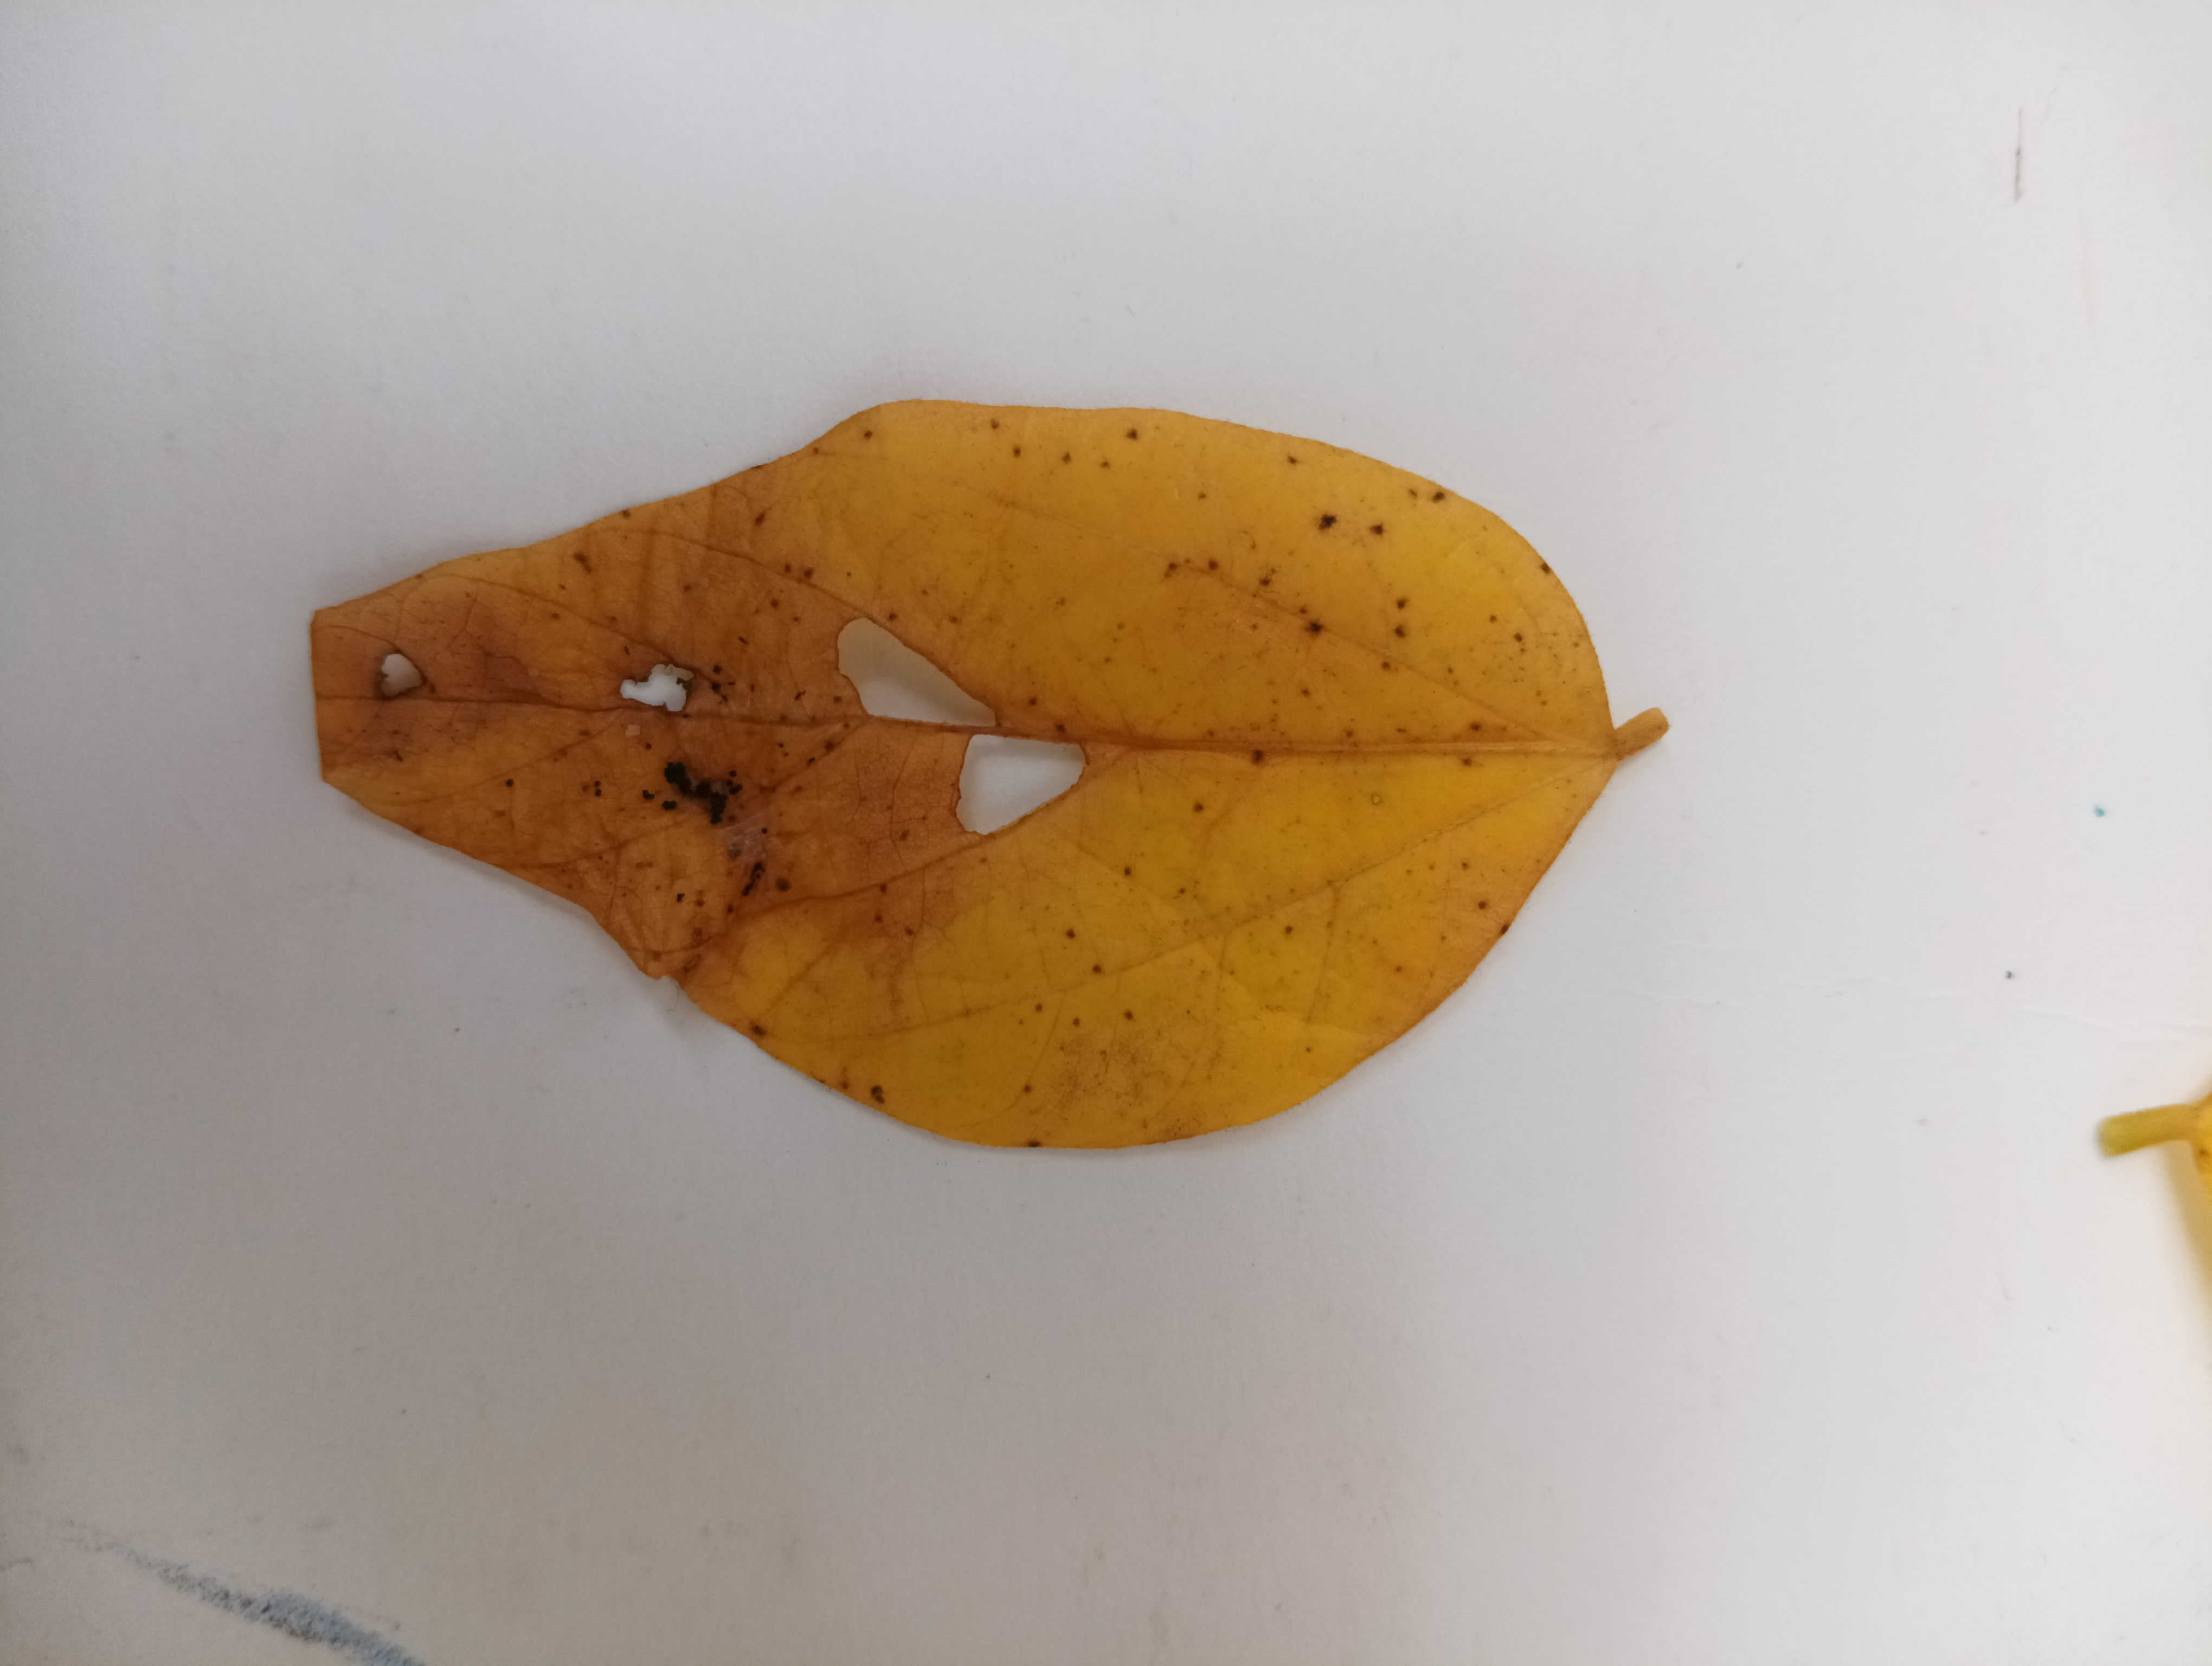
Label: Septoria_Brown_Spot